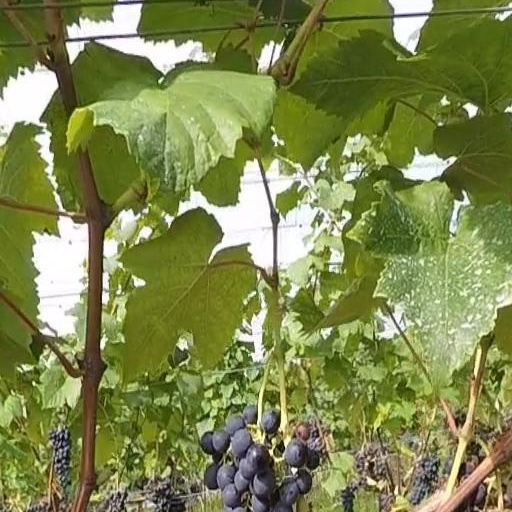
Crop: grape